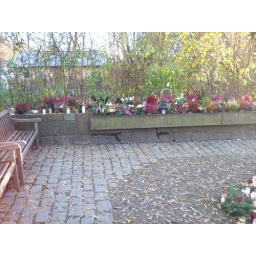
All Saints Day display of flowers &amp;amp; candles in cemetary